University of Central Florida

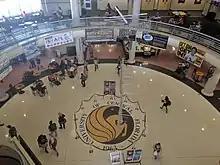
Student Union

Pegasus Circle contains the student union, with the John C. Hitt Library located directly to the south of it. All academic buildings are located inside of Gemini, with the circle divided up into pie-shaped sections for each college. As there are very few roads inside of Gemini, many buildings' loading docks are accessible only by sidewalks and thus receive most deliveries at night. The University of Central Florida campus is one of only two in the nation with a concentric circle design, the other being the University of California, Irvine. "Newsweek" ranked UCF as having the 20th most beautiful university campus in the country in 2011.